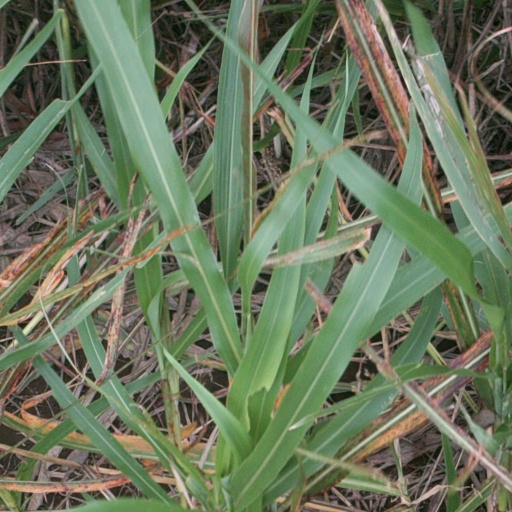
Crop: sorghum